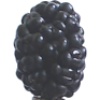
Label: Mulberry 1